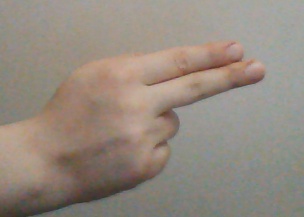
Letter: ain